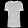
Label: T - shirt / top